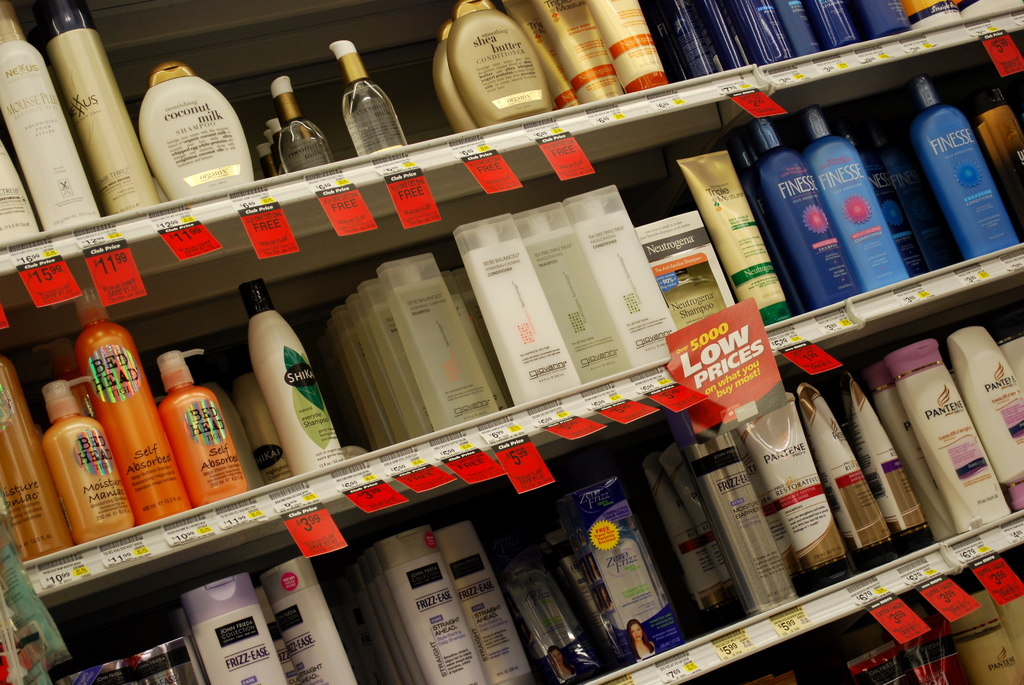
Label: others